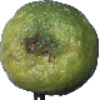
Label: limes